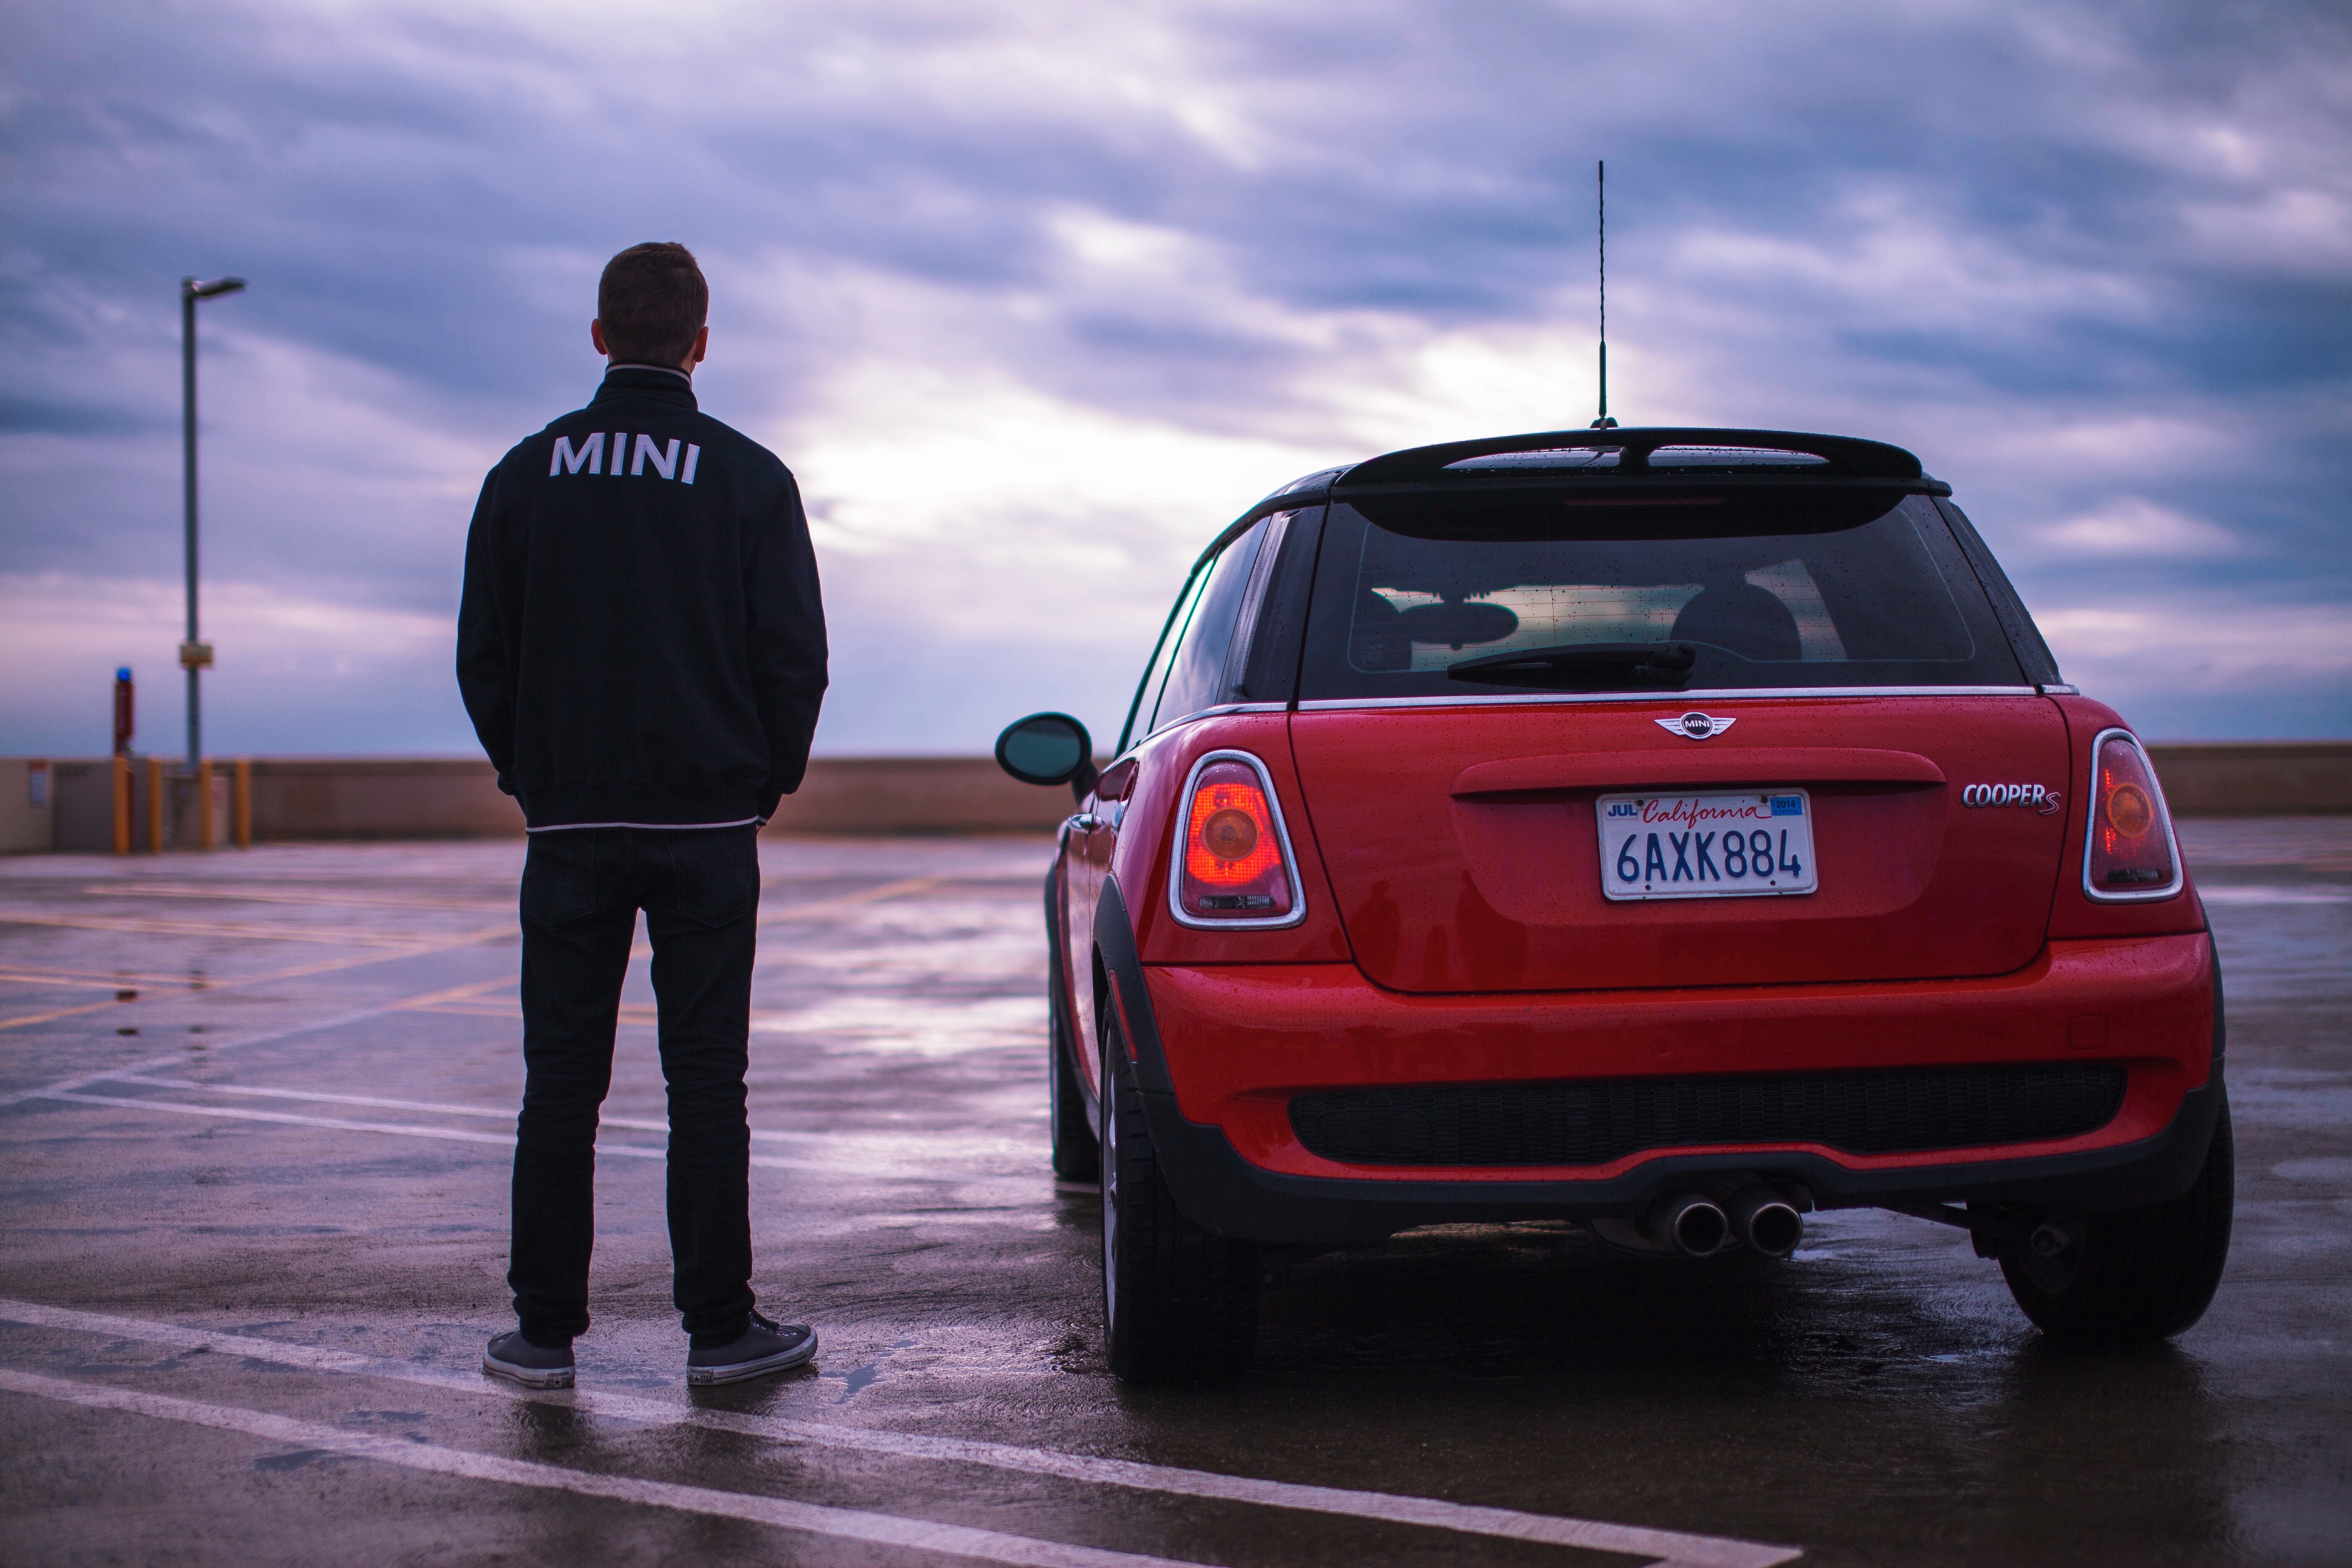
car, wheel, vehicle, mini, city car, land vehicle, automobile make, automotive exterior, automotive design, luxury vehicle, subcompact car